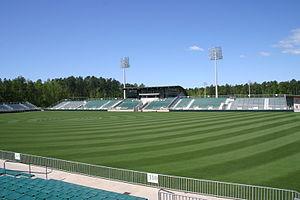
Le North Carolina FC, anciennement RailHawks de la Caroline, est un club professionnel de soccer basé à Cary, dans l'État de Caroline du Nord. Après avoir joué plusieurs saisons en Première division de la USL et en 2010 dans la USSF Division 2 Professional League. Entre 2011 et 2017, la franchise évolue en North American Soccer League. À partir de 2018, il évolue dans le championnat de United Soccer League, la 2ᵉ division nord-américaine.
Le Sahlen’s Stadium at WakeMed Soccer Park, dit Sahlen’s Stadium, est un stade de soccer de 10 000 places situé à Cary dans l'État de Caroline du Nord. Il est inauguré en 2002. Les clubs résidents sont les franchises de la North Carolina FC, et du Courage de la Caroline du Nord.
Le Championnat féminin de la CONCACAF 2018 est la dixième édition du Championnat féminin de la CONCACAF, qui met aux prises les 8 meilleures sélections féminines de football d'Amérique du Nord, d'Amérique centrale et des Caraïbes affiliées à la CONCACAF. La compétition se déroule aux États-Unis du 4 au 17 octobre 2018. Elle sert également de tournoi qualificatif pour la Coupe du monde féminine de football 2019 qui se déroule en France du 7 juin au 7 juillet 2019 et pour laquelle les 3 premières équipes se qualifient directement, alors que l'équipe 4ᵉ accède au barrage intercontinental contre une équipe de la CONMEBOL.